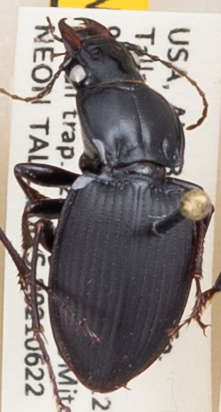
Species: Cyclotrachelus convivus
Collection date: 2021-06-22
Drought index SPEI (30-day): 1.69
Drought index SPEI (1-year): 1.01
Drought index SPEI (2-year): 2.09